Regina van Eijk

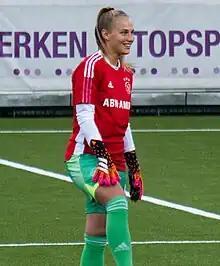
Van Eijk with Ajax in 2021

Regina Maria Juliana van Eijk (born 9 March 2002) is a Dutch professional footballer who plays as a goalkeeper for Eredivisie club Ajax. She is seen as one of the most promising Netherlands youth prospects.